The Five Accursed Gentlemen

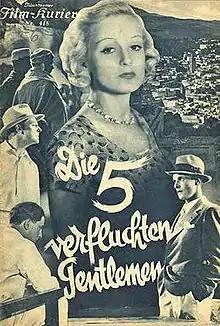

The Five Accursed Gentlemen is a 1932 French mystery drama film directed by Julien Duvivier and starring Anton Walbrook, Camilla Horn and Jack Trevor. It was made as the German-language version of "Moon Over Morocco".